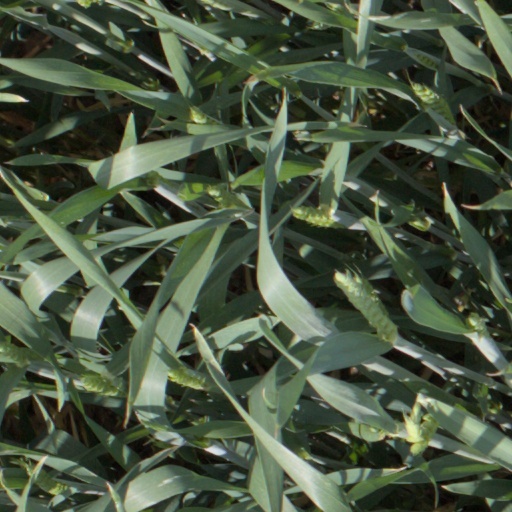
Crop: wheat